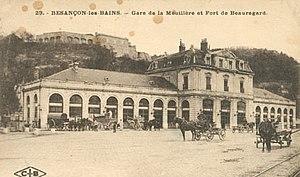
La gare de la Mouillère et le fort de Beauregard à Besançon (Doubs, France).
Le fort Beauregard est une fortification bisontine construite de 1791 à 1870. Érigé au sommet d'une butte secondaire du mont de Brégille connue sous les noms de Mandelier, puis Beauregard, il avait une importance stratégique, notamment depuis le siège de Besançon, en 1674, qui opposa le Royaume de France aux Provinces-Unies et à la monarchie catholique. Un ouvrage fut construit à la fin du XVIIIᵉ siècle, mais il fallut attendre 1814 et les événements de la Campagne de France pour que les stratèges militaires, le général Marulaz en tête, prennent réellement en main l'édification d'un véritable fort. Dès sa construction, le bâtiment avait la particularité d'intégrer un système polygonal, ce qui pour l'époque faisait de lui le premier, ou l'un de premiers, de ce type en France. Sa principale mission était l'appui du fort de Bregille, alors magasin central de la ville, et la défense des lignes est du centre historique de Besançon.